University of Kent

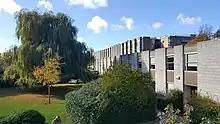
Overlooking the main Library from Rutherford Extension.

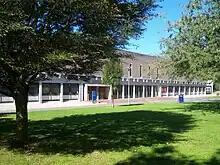
The Marlowe Building, formerly the Physics Department and now (as of February 2024) home to Faculty Offices, the School of Architecture and the School of Anthropology and Conservation.

Until 2020, the university was divided into three faculties, humanities, sciences and social sciences, which are further sub-divided into 20 schools: